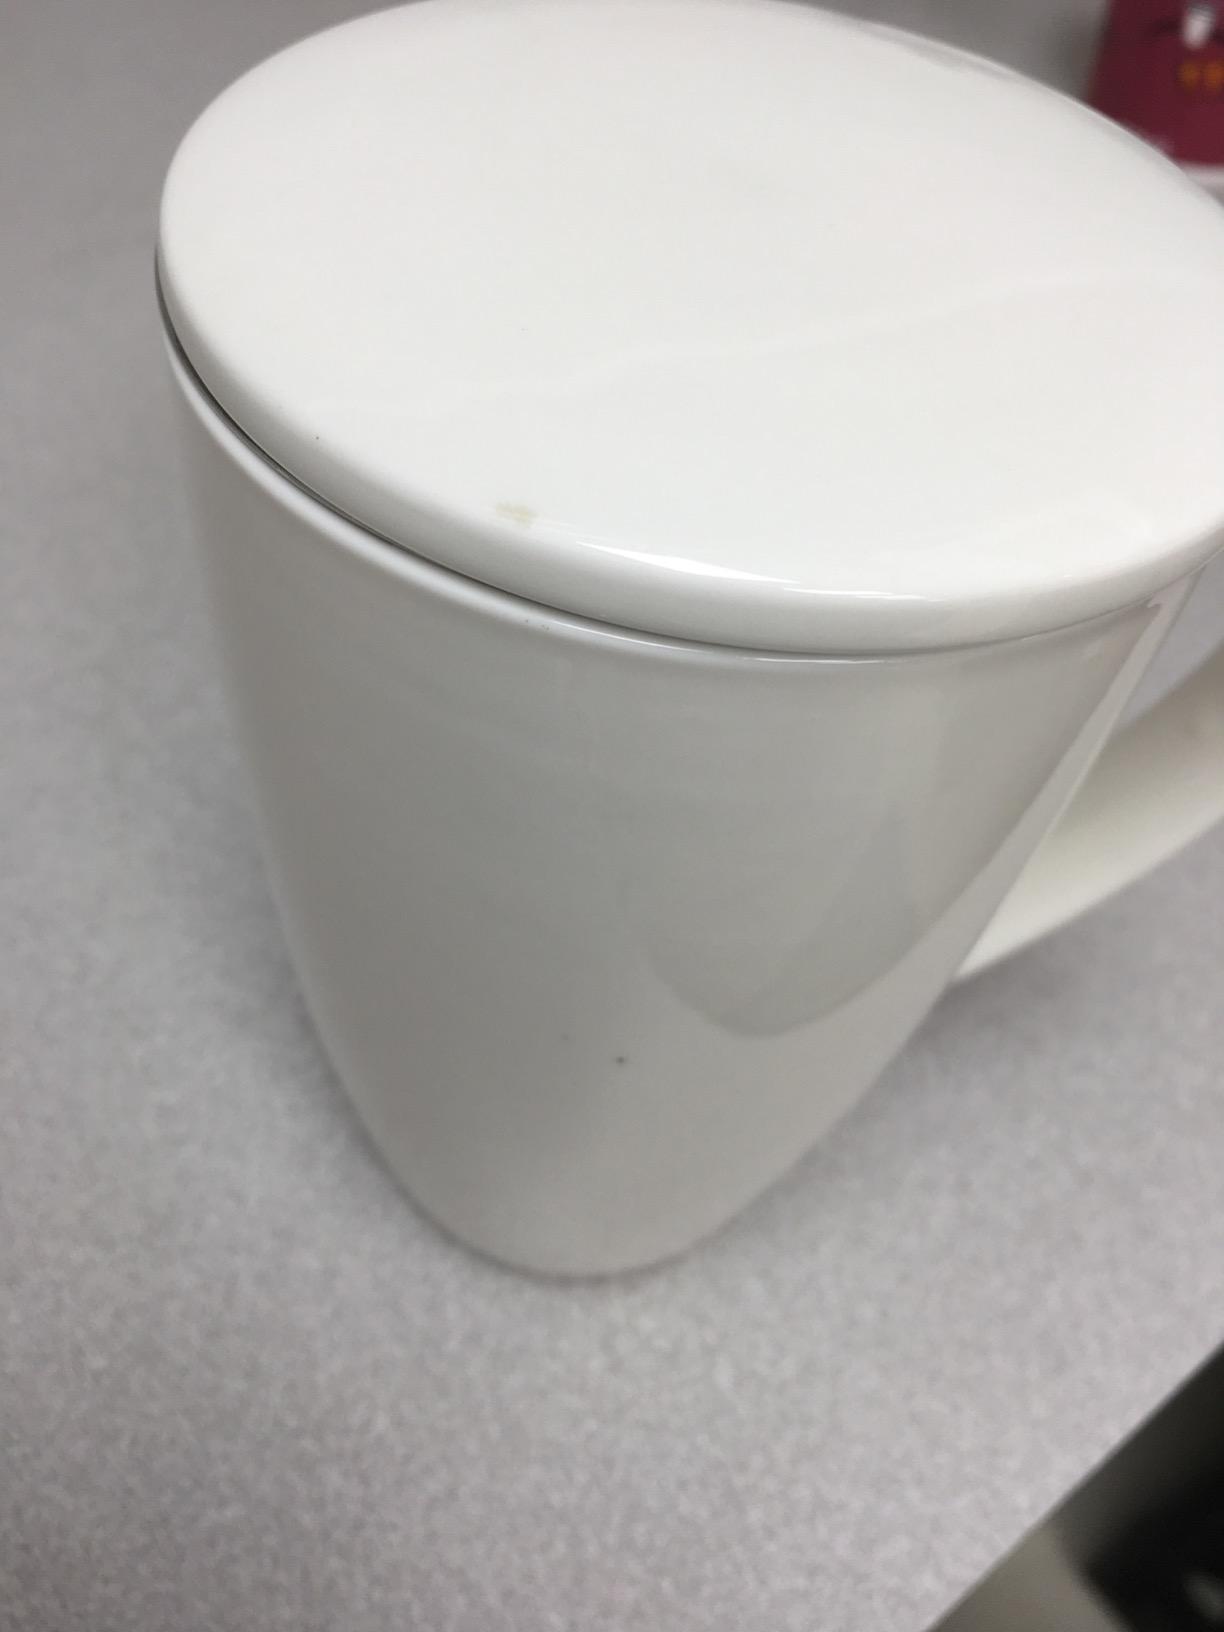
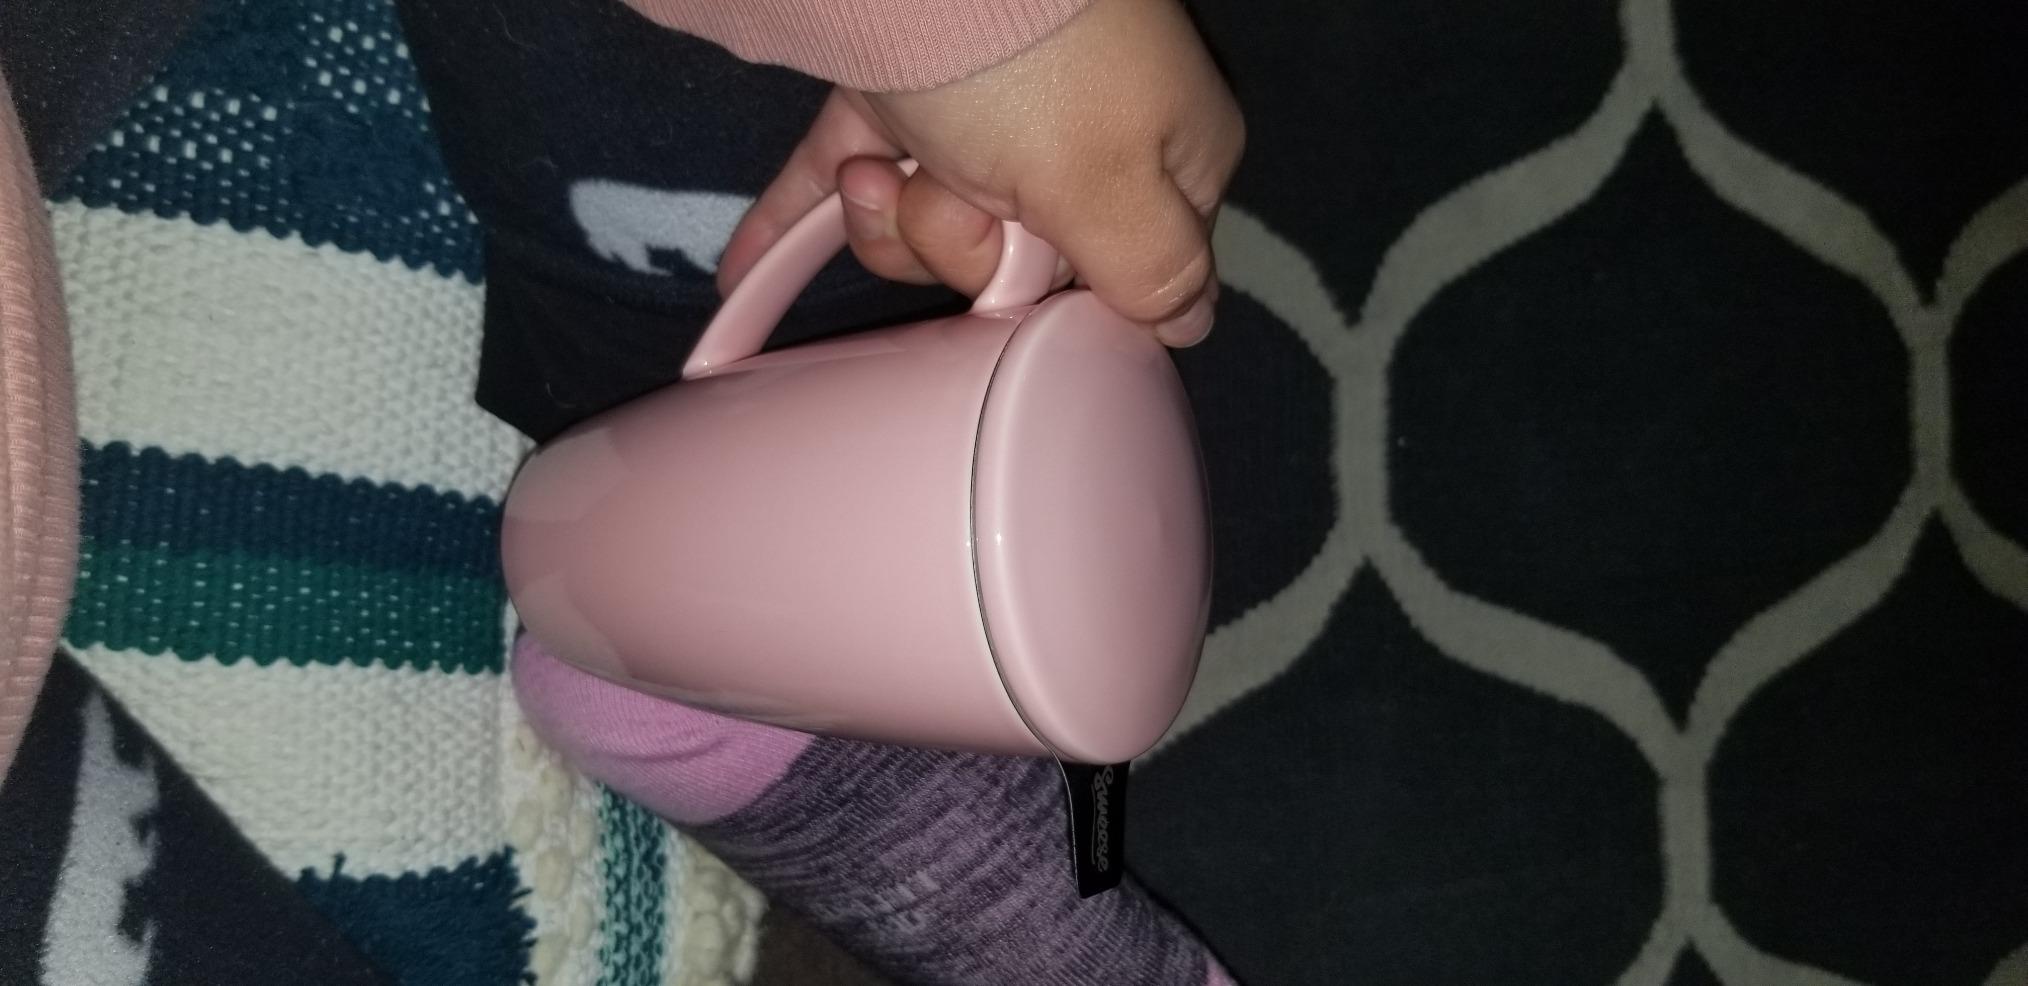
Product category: items_mug
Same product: no